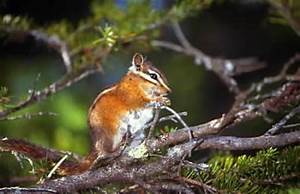
Label: scoiattolo